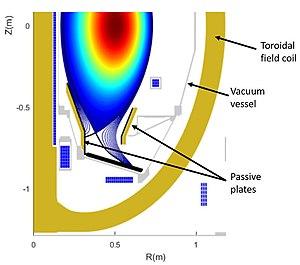
Un tokamak sphérique est un dispositif de confinement magnétique de plasma de type tokamak permettant d'obtenir des réactions de fusions de nucléons. Un tokamak sphérique a un solénoïde central beaucoup plus fin qu'un tokamak classique. Une telle installation serait susceptible d'être utilisée pour produire de l'électricité.